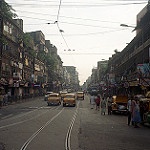
Scene: Outdoor